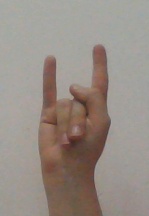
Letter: la